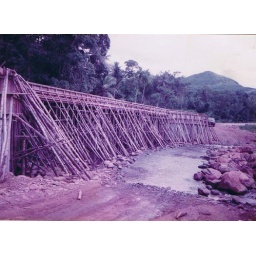
Building the bridge across the Lehn Masi river (it was since destroyed in a flood).